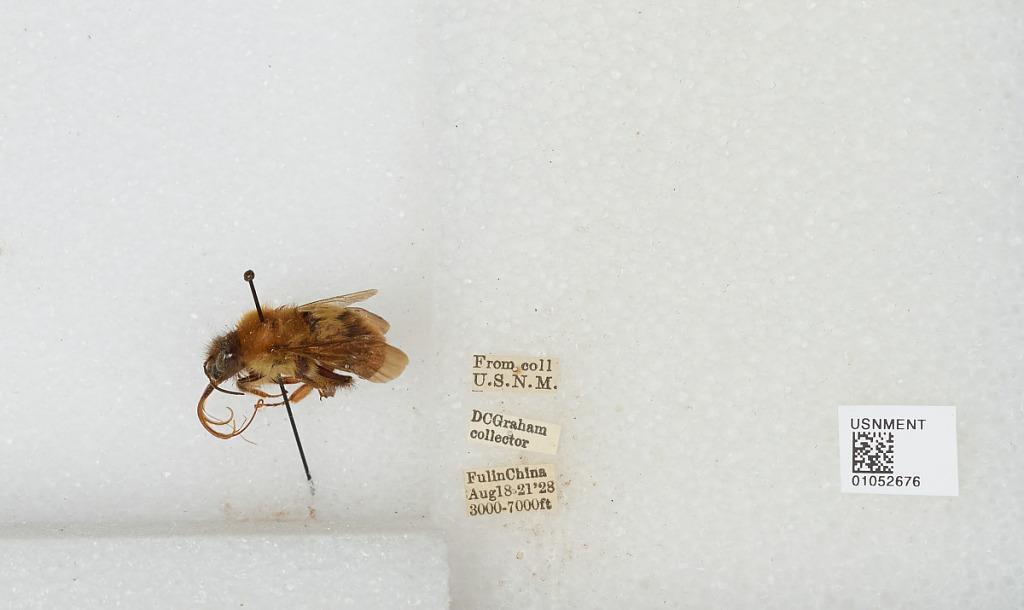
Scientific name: Bombus sp.
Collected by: D. Graham
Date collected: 1928-8-18
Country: China
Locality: Fulin